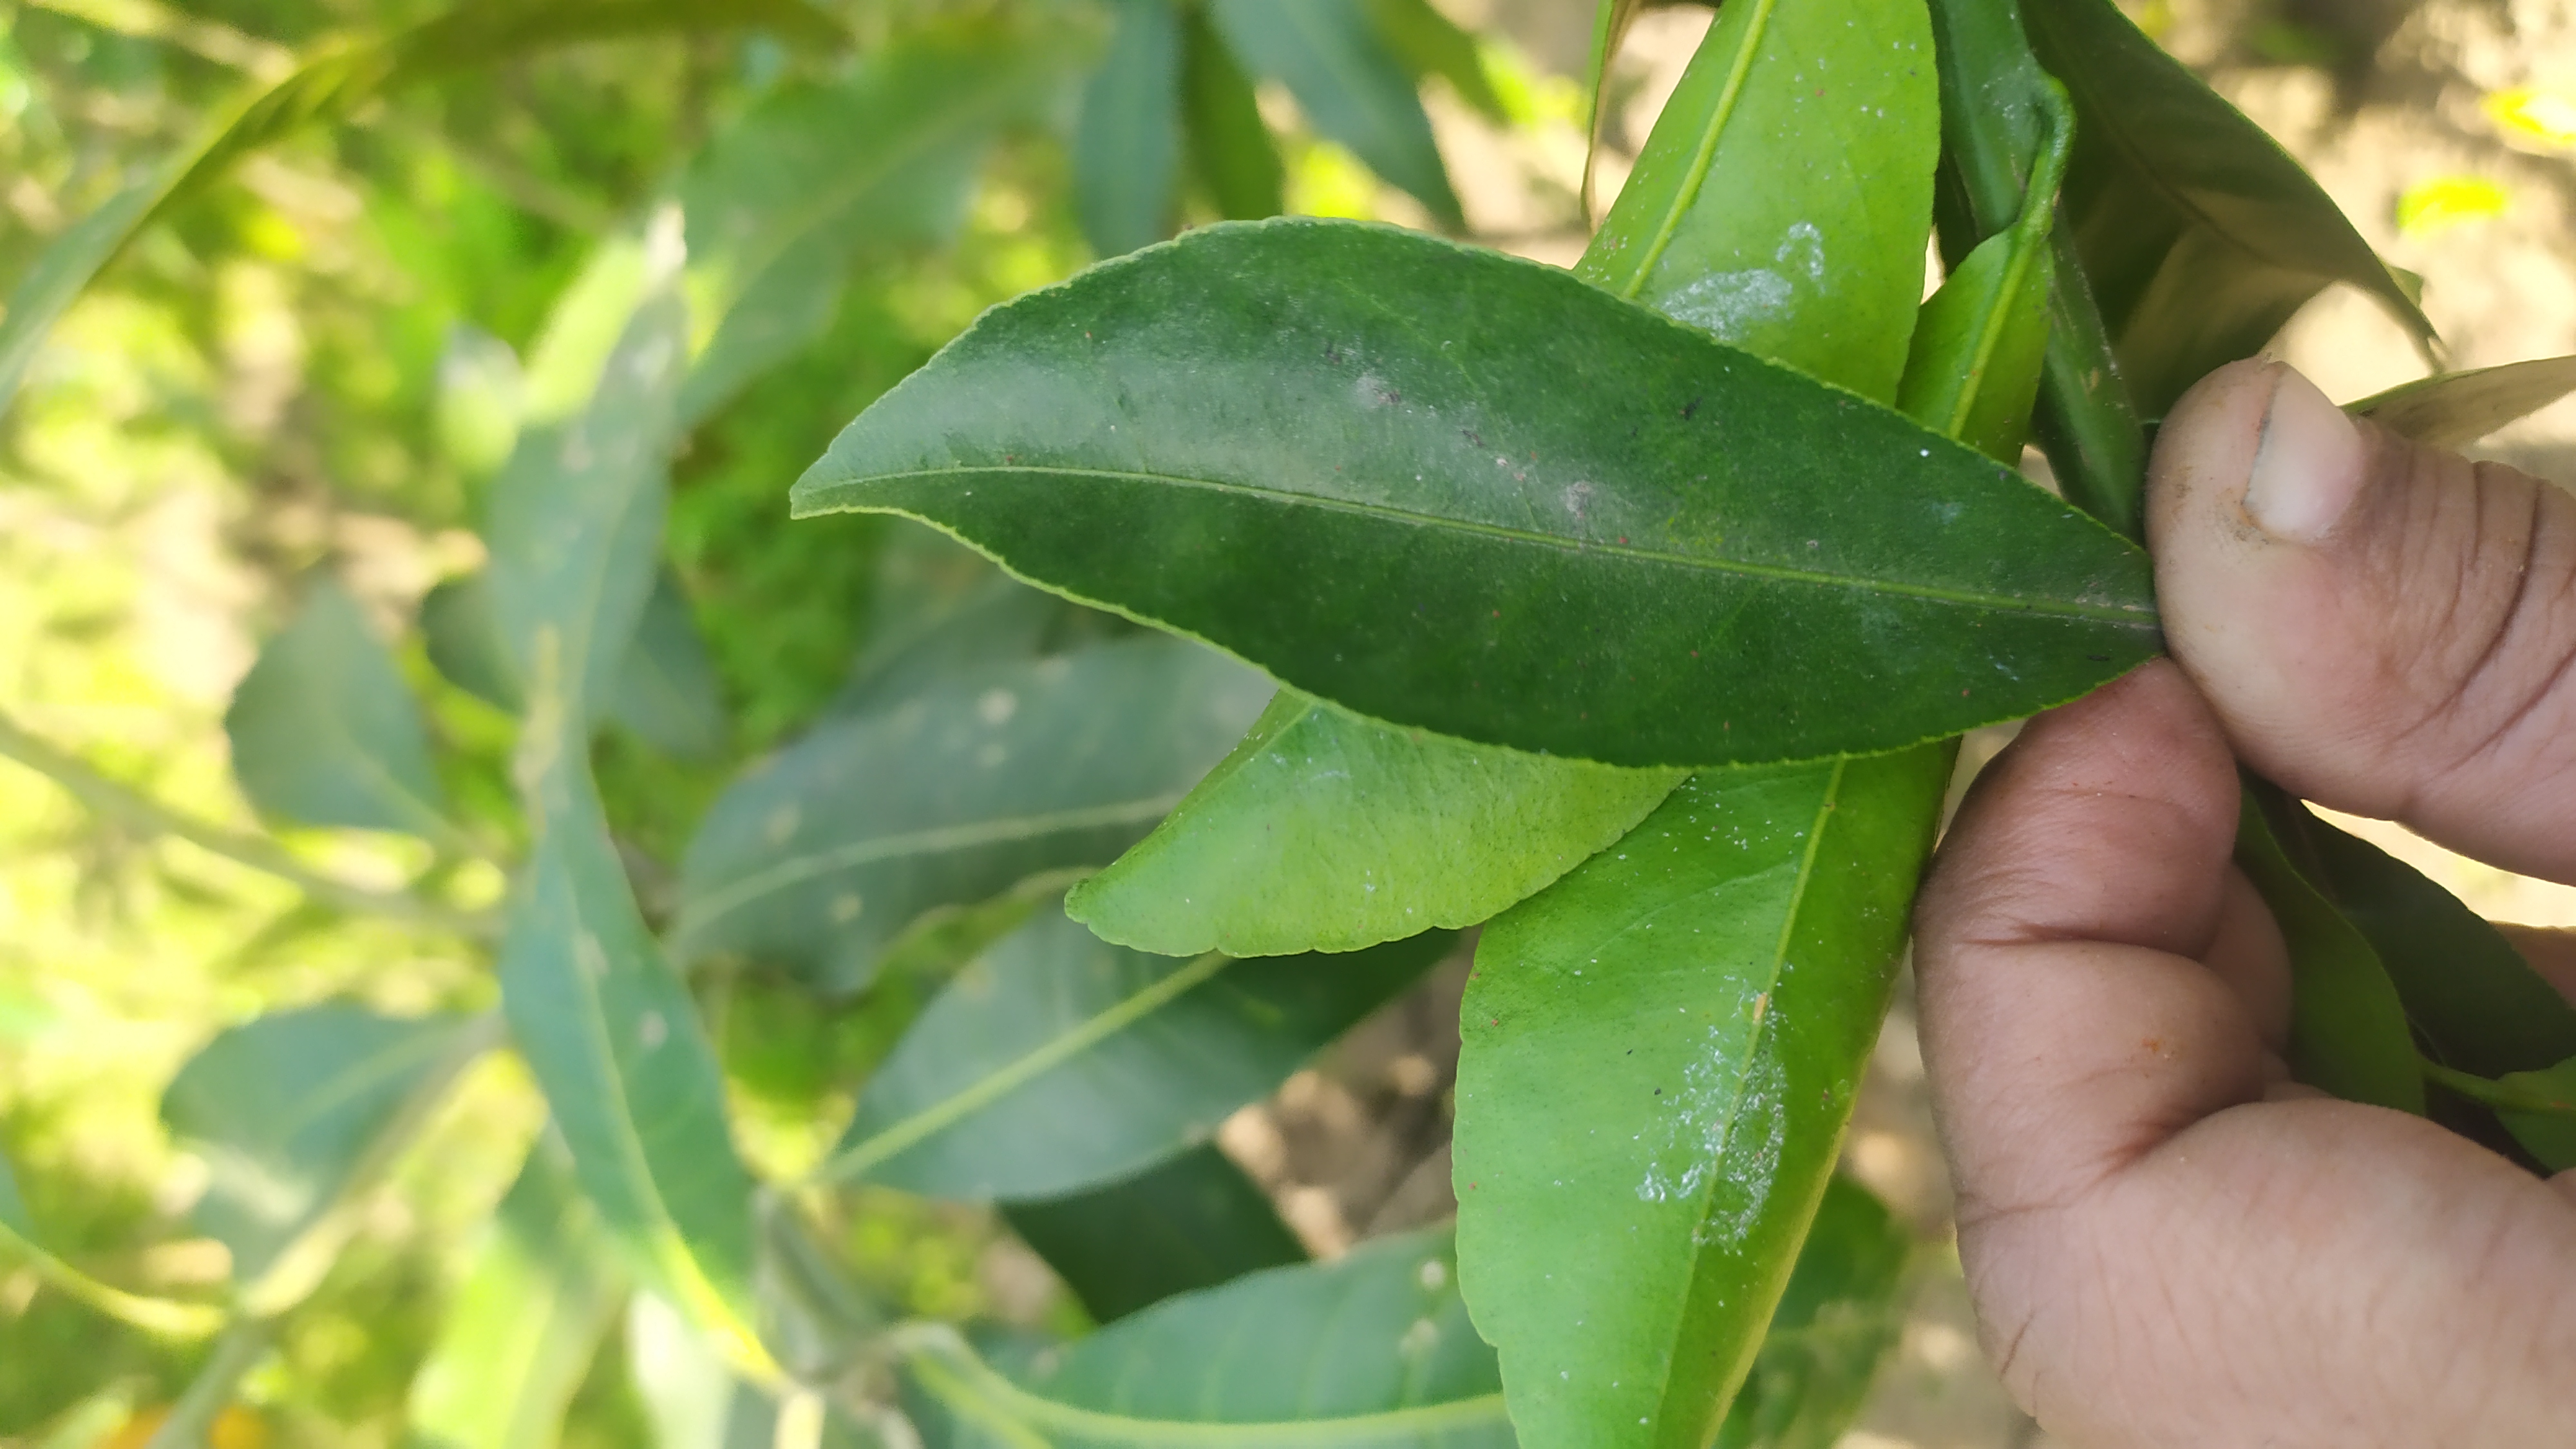
Mandarin leaf variety: Mandaring